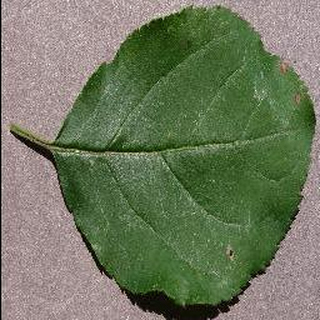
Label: apple_black_rot